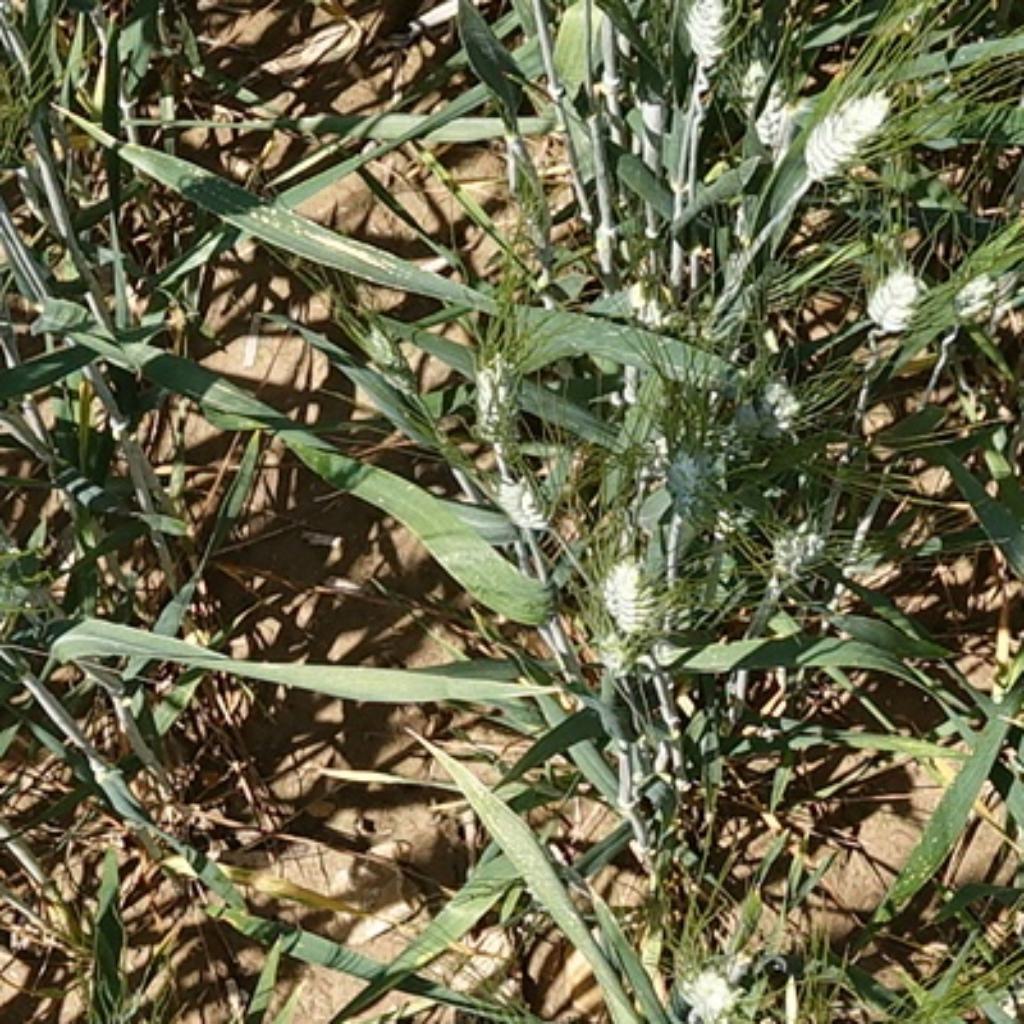
Country: France
Location: Gréoux
Wheat development stage: Filling